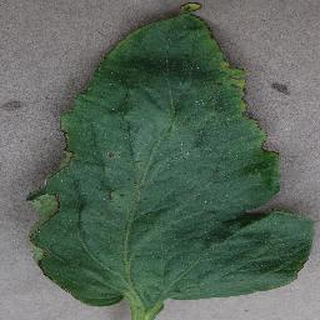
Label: tomato_bacterial_spot